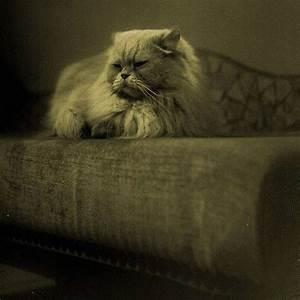
cat